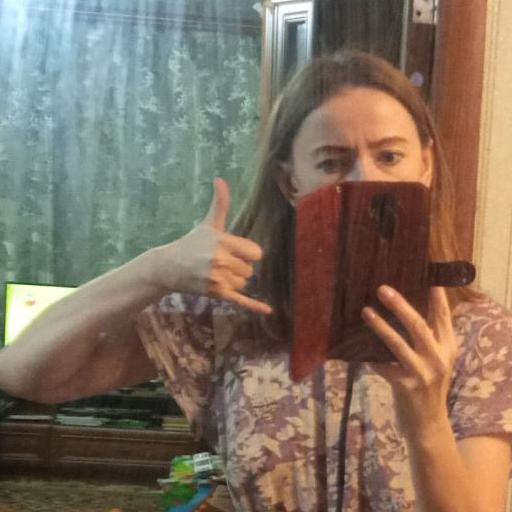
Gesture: call